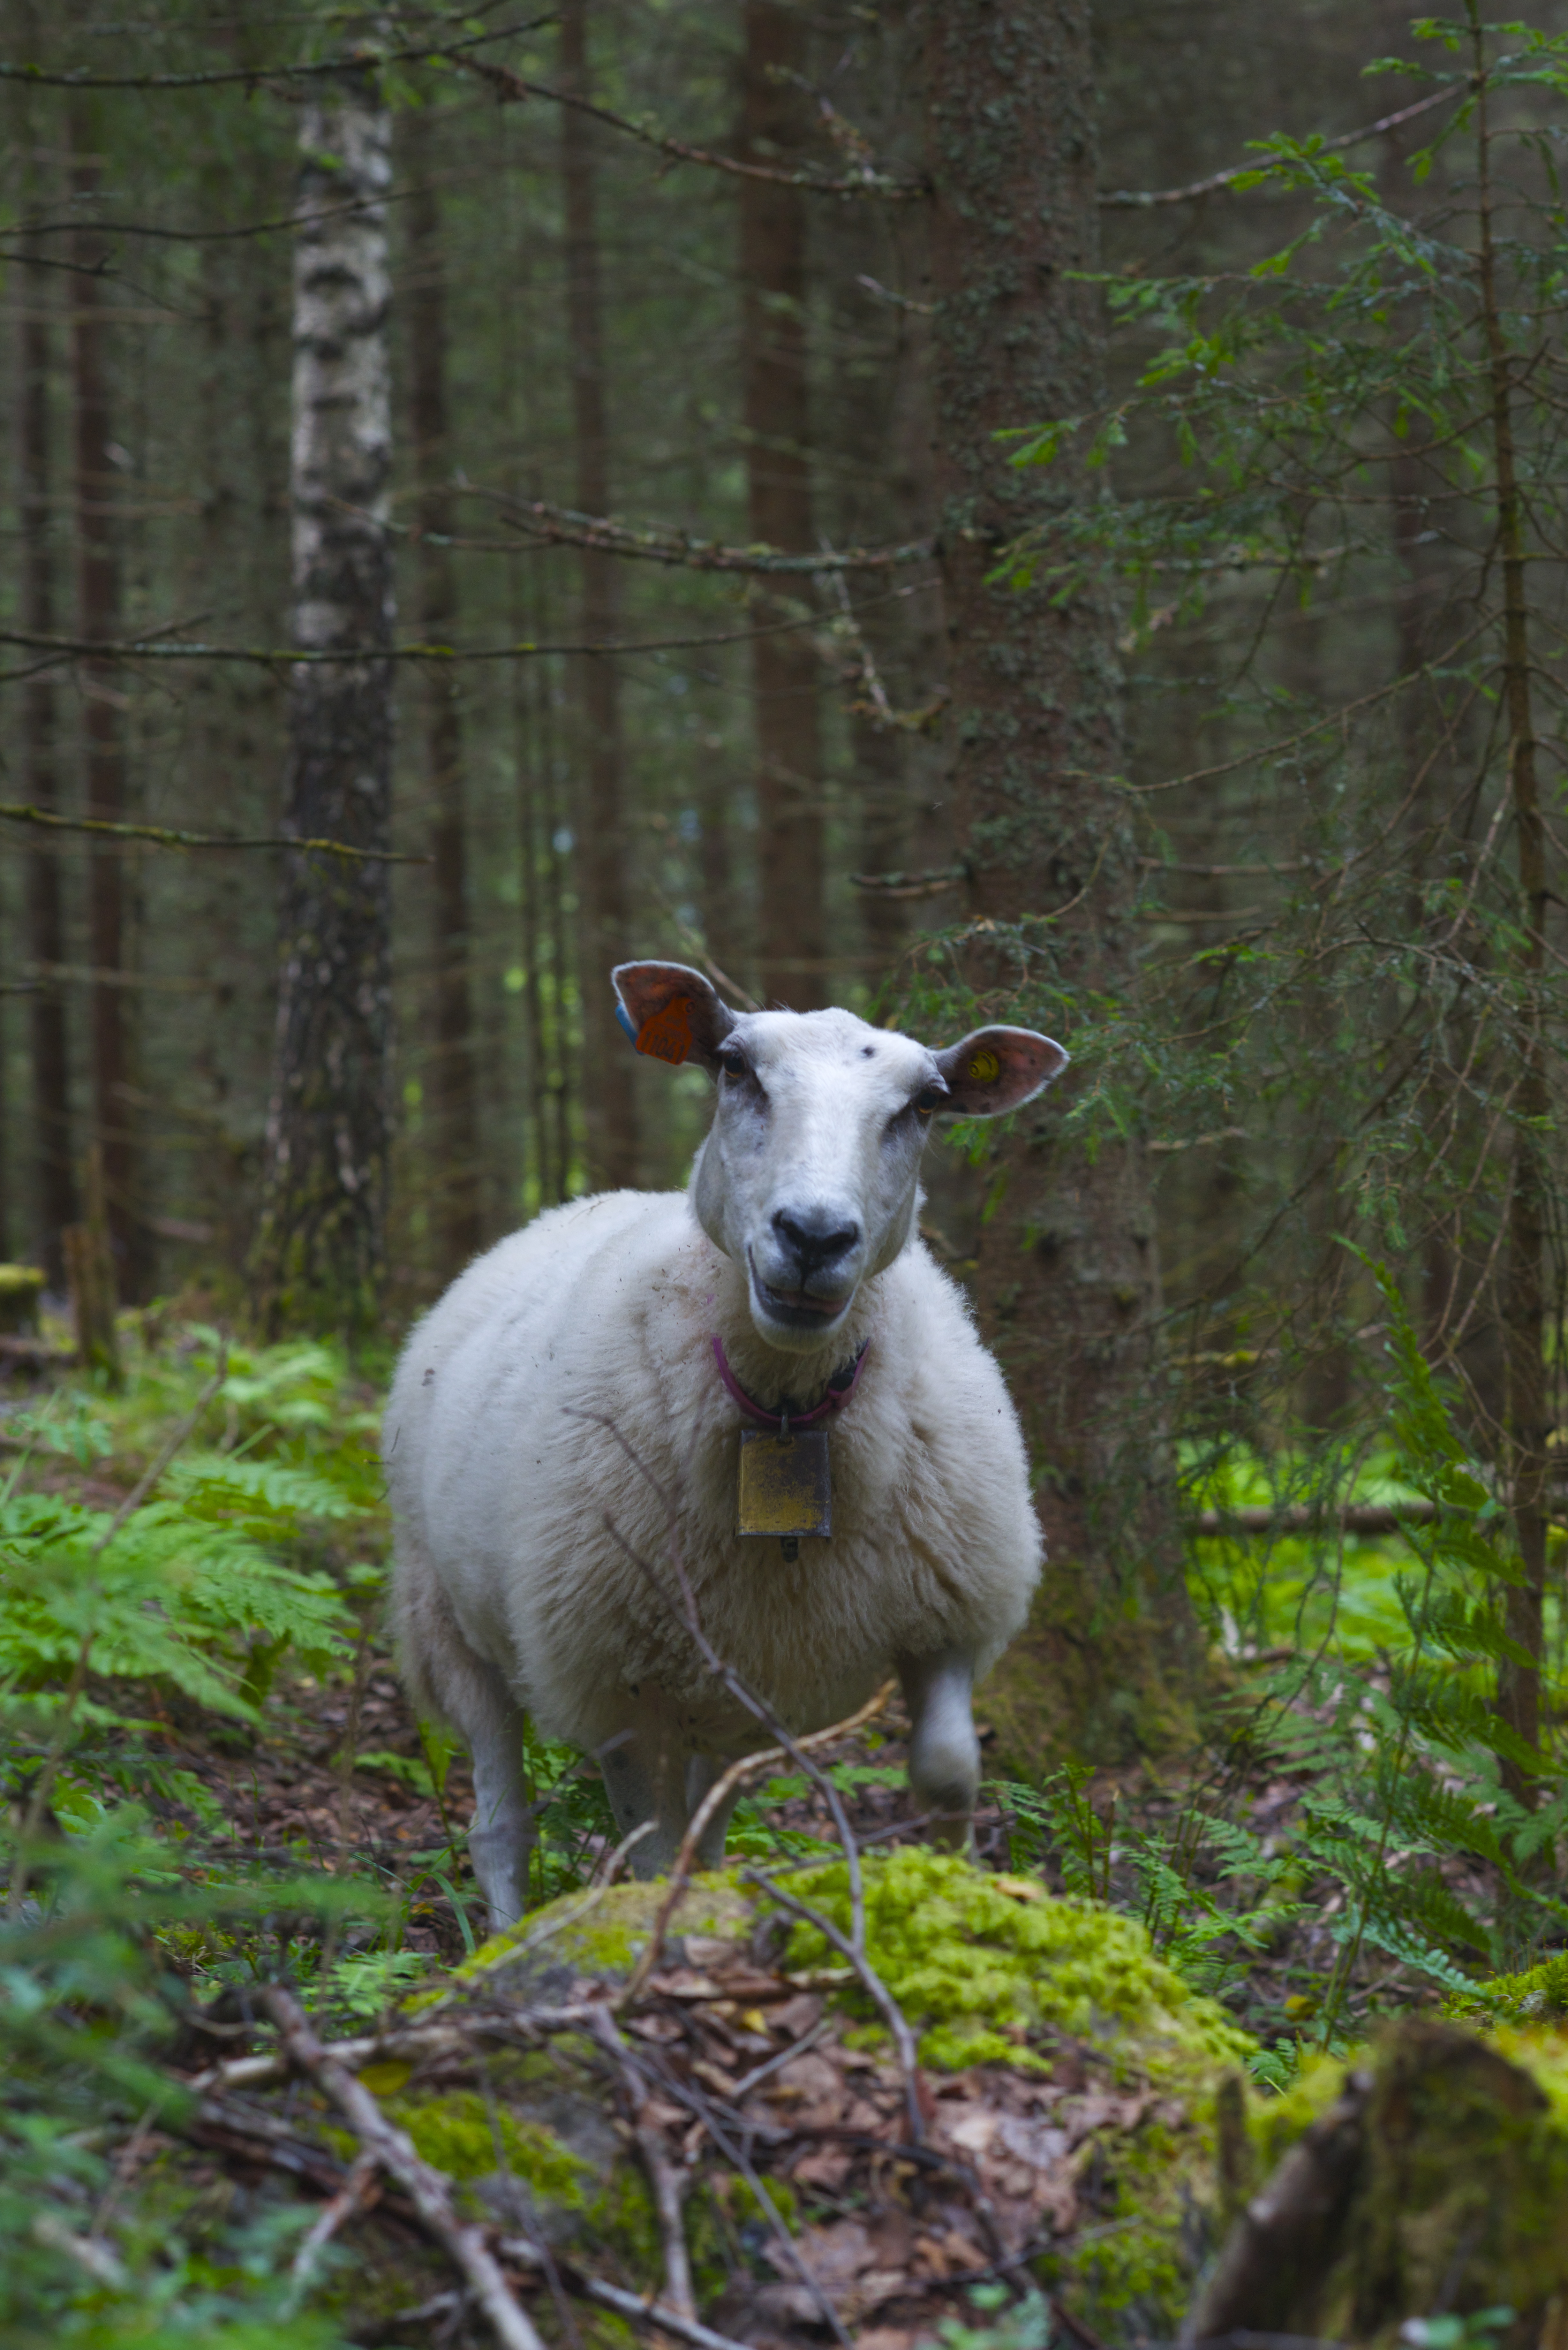
nature, grass, meadow, view, alone, wildlife, love, goat, green, relax, pasture, grazing, sheep, natural, think, mammal, nikon, fauna, smile, outdoors, face, goats, fun, fantastic, three, lovely, cool, look, vertebrate, original, funny, composition, sheeps, beautiful, forrest, nude, question, naked, quiet, habitat, capture, soul, d800, norway, norge, hip, threes